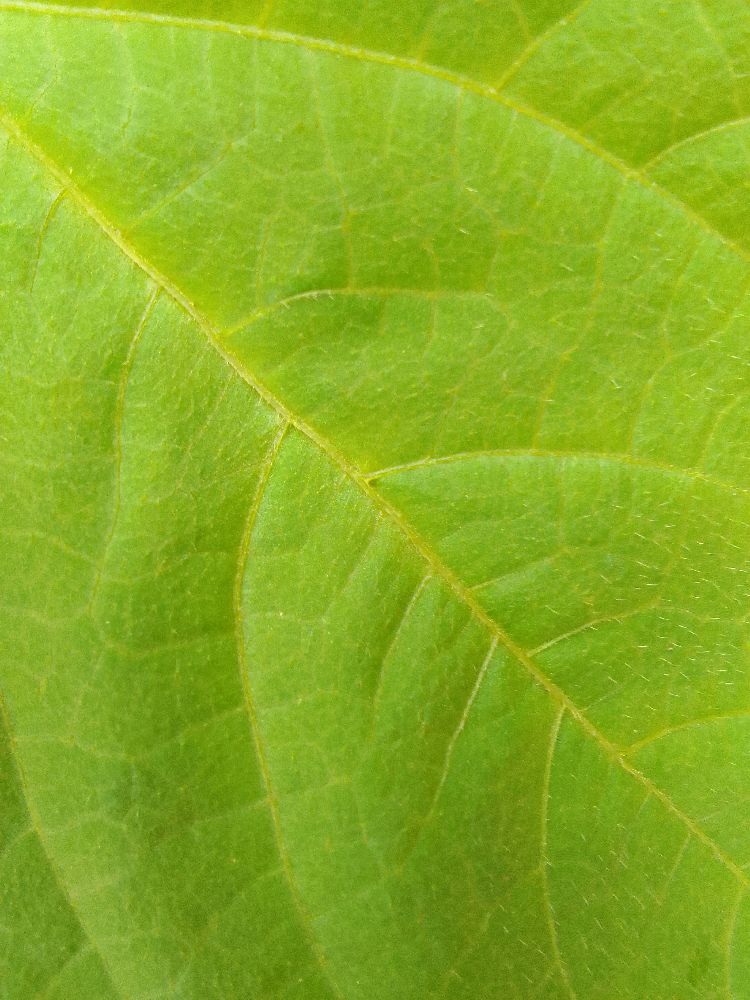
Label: healthy